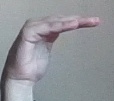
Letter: haa